Crystal Castles (2008 album)

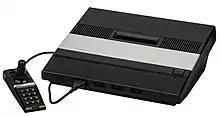
Kath produced the sounds on "Crystal Castles" by circuit bending an Atari 5200 console.

Kath described their musical style as "AIDS Wolf get into a fight with New Order". In making their music, the duo mainly focused on how "abrasive" noise music was; as Glass explained, "annoying people still evokes an emotion in them. When you hear a bunch of crazy sounds you're gonna feel something." In analyzing how this relates the music that appears on their self-titled debut album, Edgar Smith of "Time Out London" wrote that the meaning of the tracks come from their "splintered melod[ies] and melancholic drum-loops" and not from their incomprehensible vocals and lyrics. Kath explained that in order for music to have "annoying" elements he created many of the sounds used on Crystal Castles by sampling textures produced from a circuit-bent Atari 5200 console. The use of these sounds led multiple journalists and bloggers to categorize the works of Crystal Castles under an 8-bit chiptune genre that the duo did not intend to be classified as; this categorization was further affected by the coincidence of an early 1980s arcade game by Atari named "Crystal Castles" (1983).